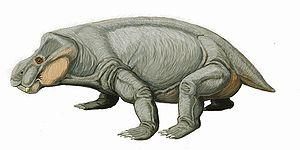
Les dicynodontes forment un infra-ordre éteint de thérapsides herbivores appartenant au sous-ordre également éteint des Anomodontia.
Les pristérodontiens forment un micro-ordre éteint de dicynodontes.
Kannemeyeria est un genre éteint de grands dicynodontes de la famille également éteinte des Kannemeyeriidae, ayant vécu au cours d'une partie du Trias inférieur, il y a environ 247.2 et 242 millions d'années.